Media in New York City

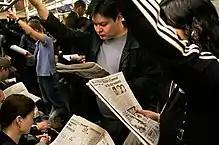
Straphangers use newspapers on New York's mass transit system.

"El Diario La Prensa" (circulation 265,000) is New York's largest Spanish-language daily and the oldest in the nation. There are also several borough-specific newspapers, such as "The Brooklyn Daily Eagle" and "The Staten Island Advance". Free daily newspapers mainly distributed to commuters include "amNewYork", "Hoy" and "Metro New York". In addition to the print newspapers, "BKLYNER" is the leading daily digital news publication reporting on local news and events in Brooklyn.